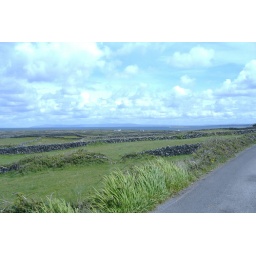
There are more rock walls on Inis Mor than there are people in Ireland. It's a well-known fact.